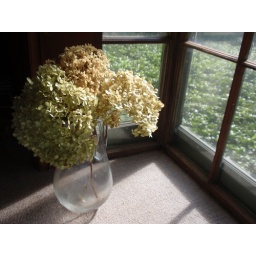
Dried flowers in my friend's window seat. Early morning, Doylestown, Pennsylvania